List of breastwork monitors of the Royal Navy

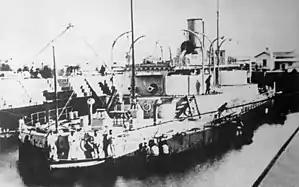
HMVS "Cerberus" in drydock in Williamstown, Victoria in 1871

The two "Cerberus"-class ships were the first breastwork monitors to be built. "Cerberus" was ordered in 1866 by the Colony of Victoria to supplement the shore-based fortifications of Port Philip Bay and to defend the colony in the event of a Russian attack. The India Office ordered a sister ship to defend the approaches of Bombay. "Magdala" was rearmed with four breech-loading guns in 1892 and "Cerberus" had a number of small quick-firing guns added to her superstructure for defence against torpedo boats.